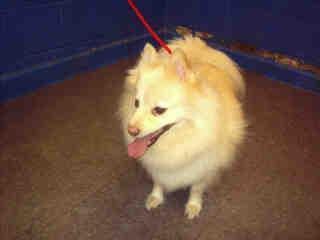
Pomeranian